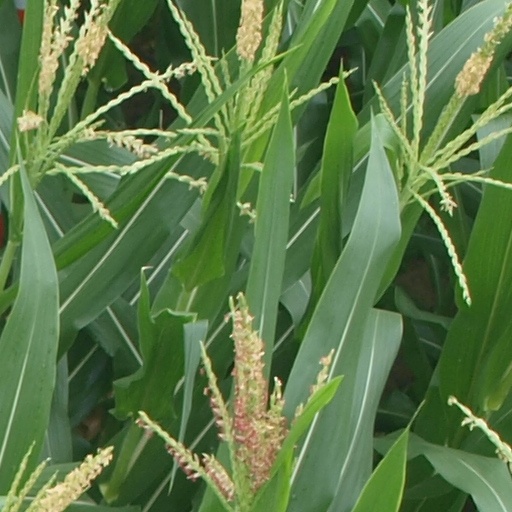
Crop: maize; corn